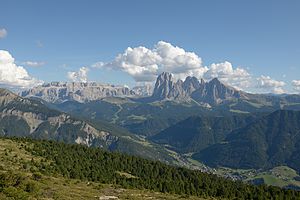
Sellapasset / Galleri
Sellapasset er et bjergpas i Dolomitterne i de italienske alper, der forbinder dalene Val Gardena og Val di Fassa. Landevejen over passet forbinder dalene Val di Fassa med Val Gardena. Eller byerne Canazei og Selva di Val Gardena. Vejen over passet blev bygget i 1872. Vejpasset ligger i den såkaldte Sellagruppe.